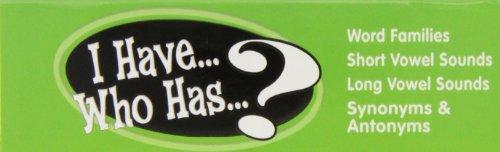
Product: I Have, Who Has?: Language Arts Game, Grades 1-2
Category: Toys & Games | Games & Accessories
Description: Grades 1-2.
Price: $15.83
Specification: ASIN:1420678159|ShippingWeight:10.4ounces(Viewshippingratesandpolicies)|DateFirstAvailable:July14,2010